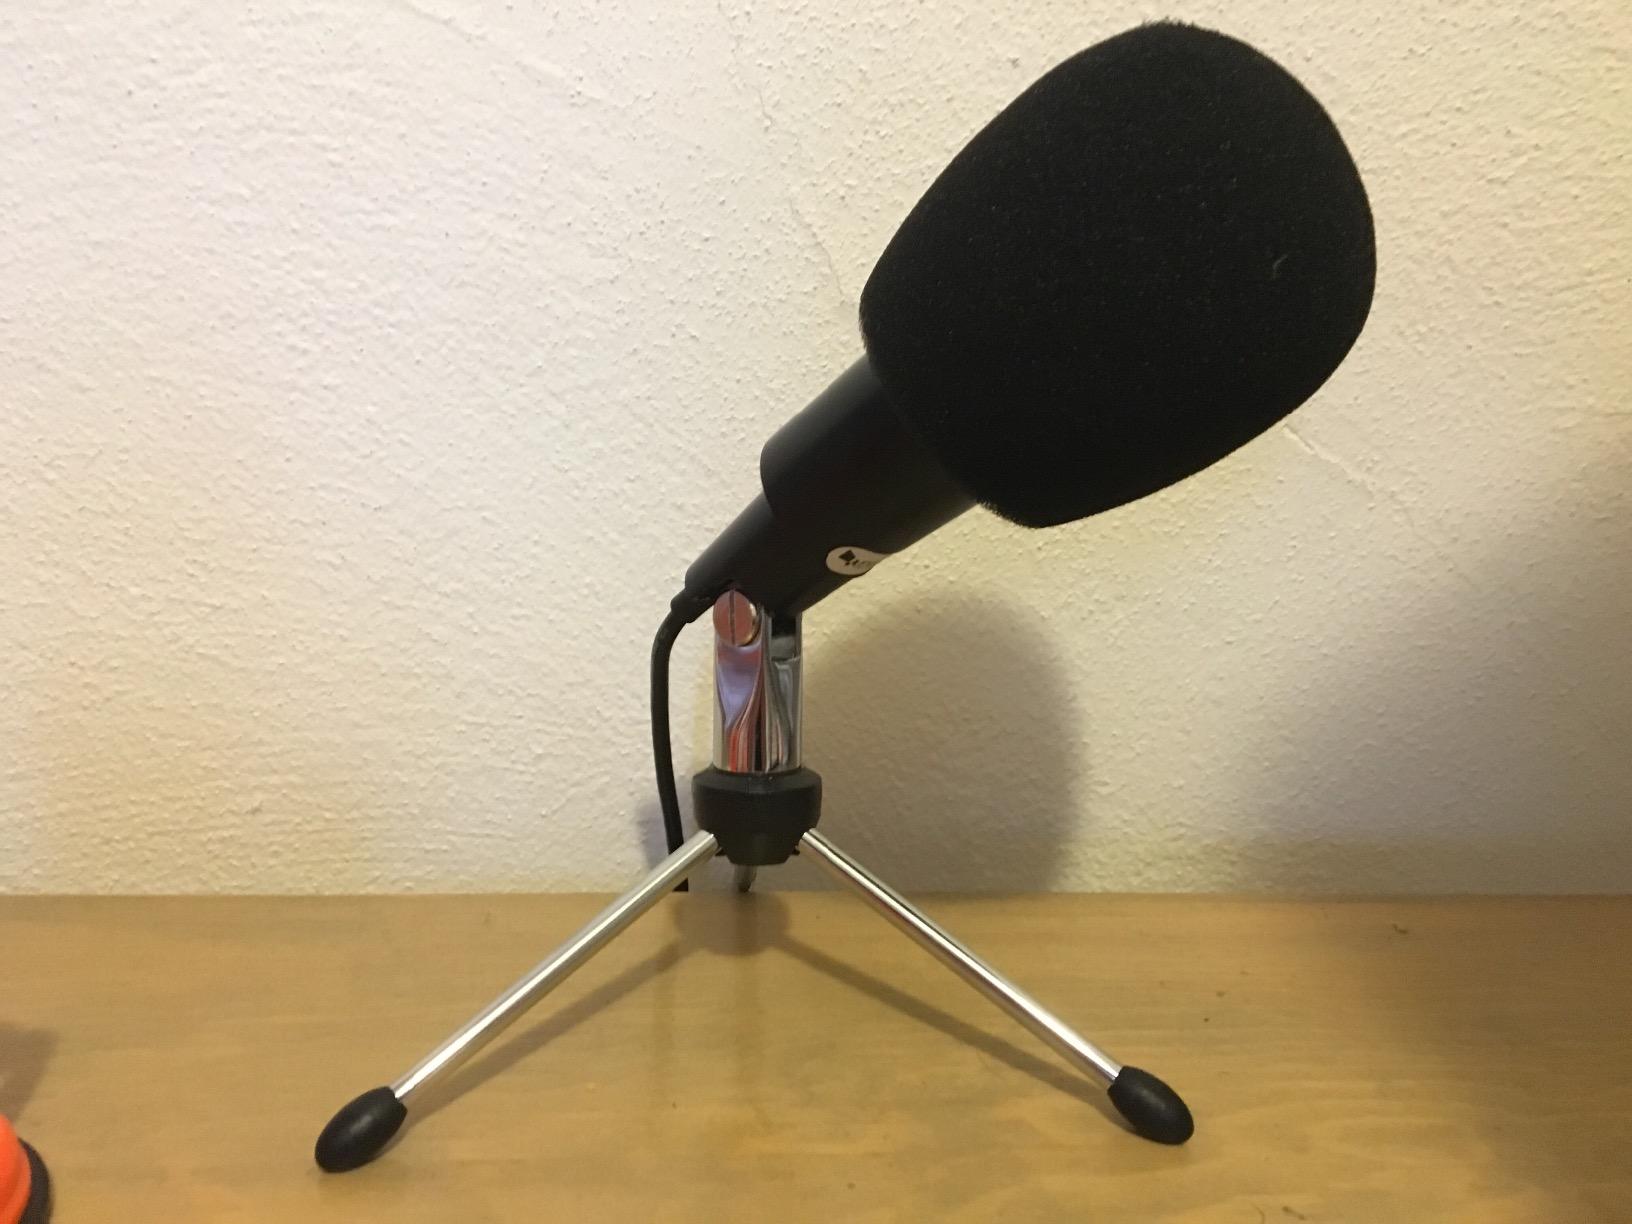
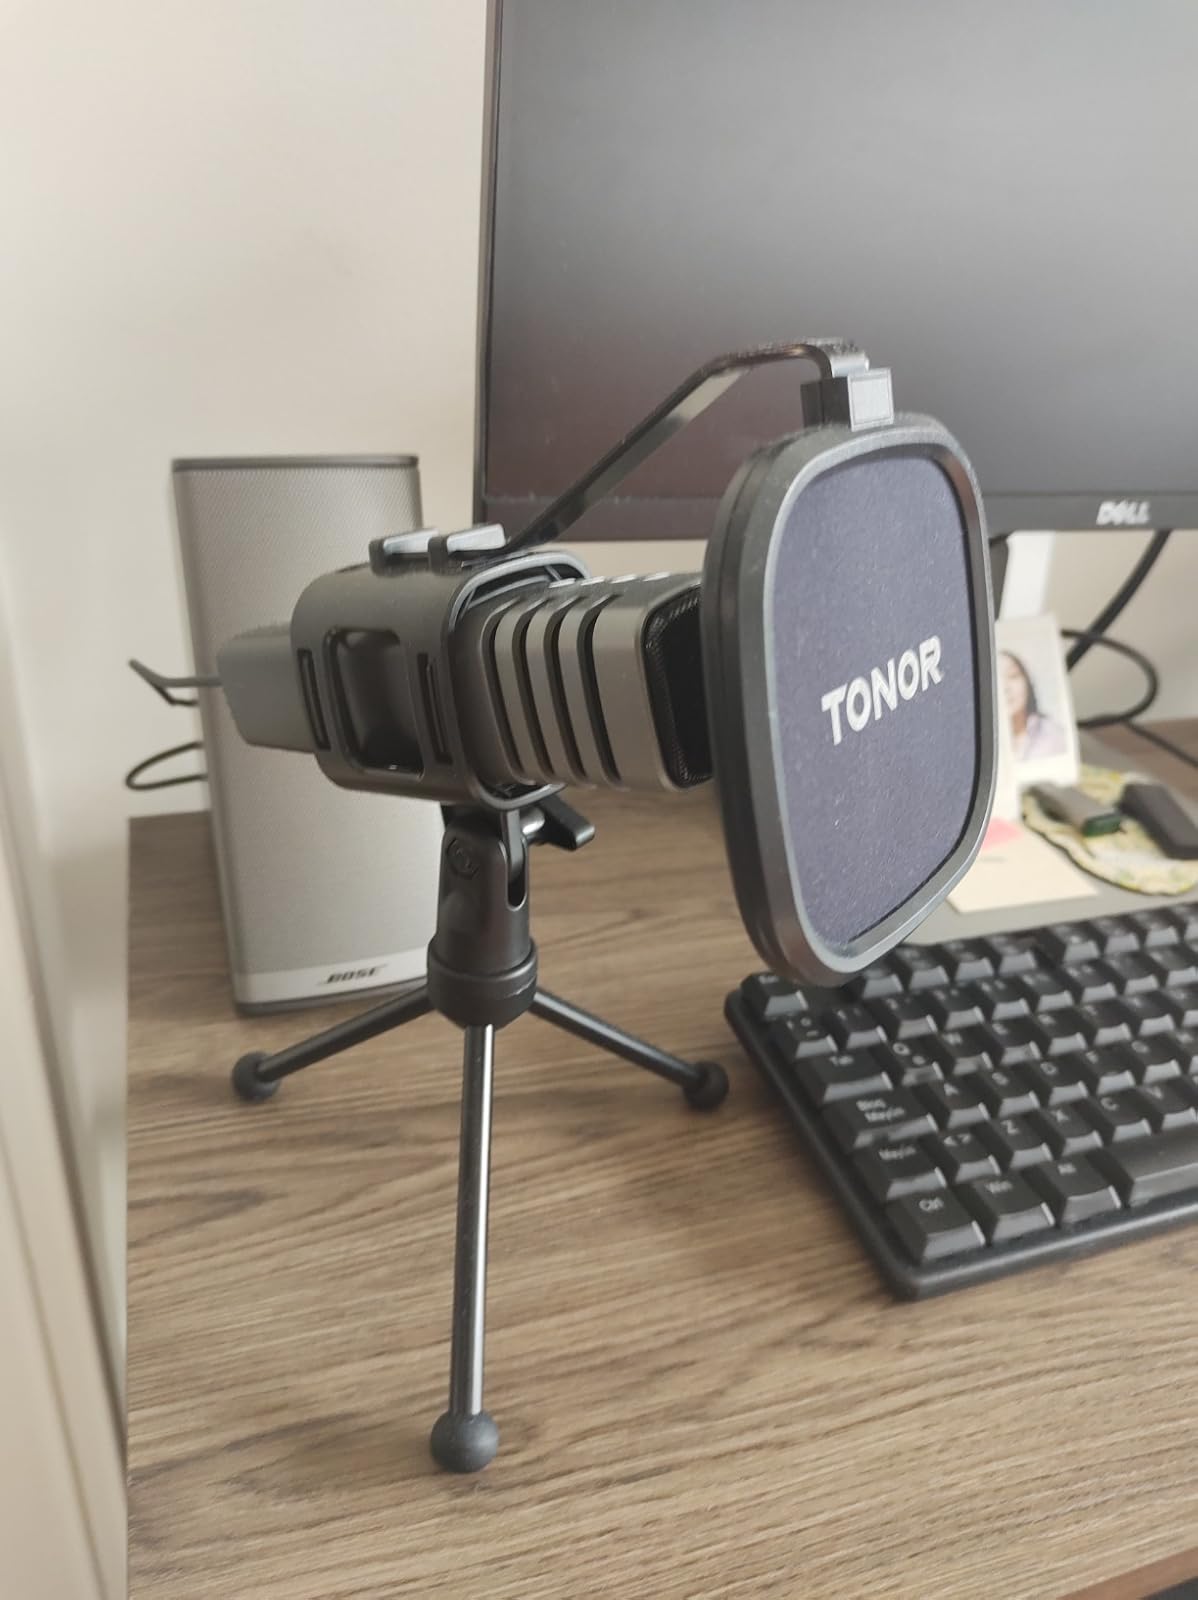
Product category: microphone
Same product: no